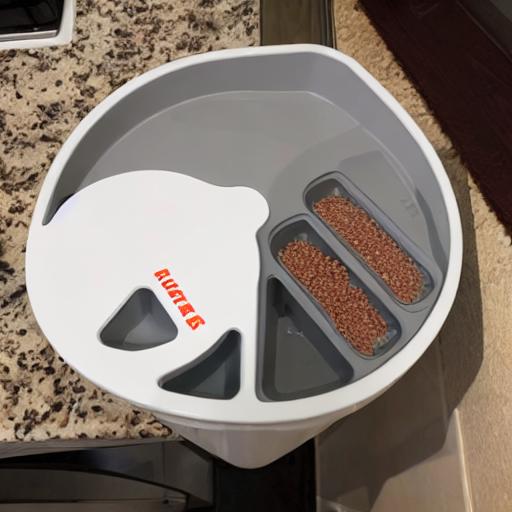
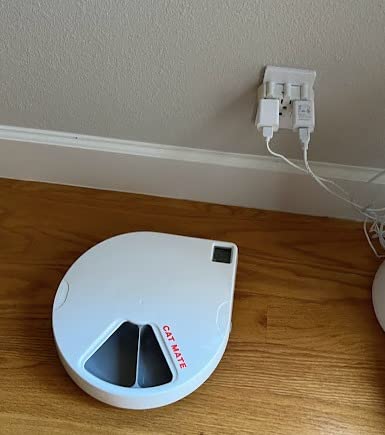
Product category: items_feeder
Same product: no